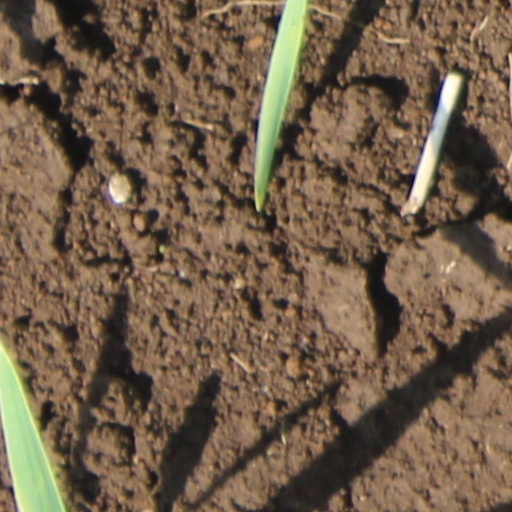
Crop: wheat